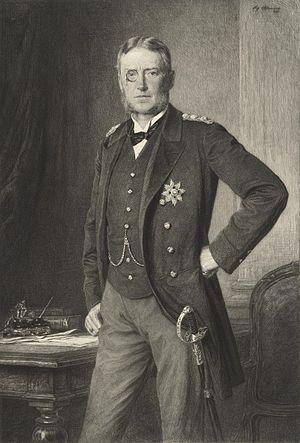
Franz von Thun und Hohenstein est un homme politique autrichien, né à Tetschen le 2 septembre 1847 et mort dans la même ville le 1ᵉʳ novembre 1916.